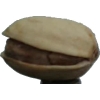
Label: pistachio